Ali Hewson

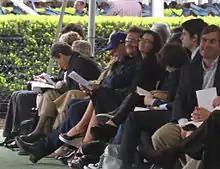
Bono and Ali Hewson at their daughter's graduation in 2012

While her husband has provoked a variety of critical responses—some negative—assessments of Hewson have generally been favourable, characterising her as down-to-earth. She views herself as "not a typical rock star wife". Their marriage has been considered one of the most long-lived and stable in the entertainment world. She does have to deal with the psychological effects of her husband coming off tour and readjusting to domestic life. After the extended 1992–1993 Zoo TV Tour, full of sensory overloads and alternate stage personae for Bono, the couple began a practice of hosting Sunday lunches at home, to establish a sense of regular, ordinary activities. The family became fixtures at Sunday services in Killiney as well, with a bond of Christianity still existing between the couple. She has stated, "I've no desire to be a star," seeing the effect intense public attention has had on both her husband and on activist Adi Roche.